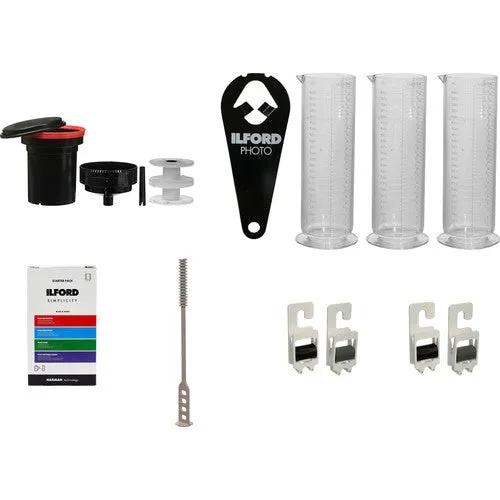
Paterson Film Processing Starter Kit
Key Features: Ilford SIMPLICITY Starter Pack Chemicals Ilford 35mm Cassette Opener Paterson Universal Tank with Two Reels Paterson Thermometer 3 x Paterson 22 oz / 600mL Graduates Paterson Mixing Stirrer 2 x Paterson Film Drying Clip Sets Overview: Begin developing your own black and white film with the Film Processing Starter Kit from Ilford and Paterson . Comprising everything you need, this kit includes an Ilford SIMPLICITY Starter Pack of developing chemicals, a 35mm cassette opener, a Paterson Universal Developing Tank with two reels, a thermometer, three 22 oz / 600mL graduates, a mixing stirrer, and two sets of film drying clips. Ilford 35mm Film Cassette Opener An indispensable tool for at-home film processing, the 35mm Film Cassette Opener from Ilford is a simple tool designed to make the process of opening 35mm film cartridges easier. Its dedicated design opens the top of the cassette, making it faster to remove the film prior to loading it onto a reel just before development. Key Specs Chemistry Type Film Developer, Fixer, Stop Bath, Wetting Agent Powder/Liquid Liquid Liquid Volume 1x 2.0 fl oz / 60.0 mL 1x 1.0 fl oz / 30.0 mL 1x 3.4 fl oz / 100.0 mL 1x 0.8 fl oz / 25.0 mL Packaging Info Package Weight 0.74 lb Box Dimensions (LxWxH) 6.45 x 4.15 x 3.25" Paterson PTP547USpecs Format 2x 35mm Film Rolls or 1x 120/220 Film Roll Material Plastic Packaging Info Package Weight 1 lb Box Dimensions (LxWxH) 7.6 x 6 x 5.6" Paterson PTP547USpecs Liquid Volume 22 fl oz / 600 mL Material Plastic Packaging Info Package Weight 0.435 lb Box Dimensions (LxWxH) 9.2 x 3.4 x 3.4" What's in the Box: Ilford 35mm Film Cassette Opener Ilford SIMPLICITY Starter Pack SIMPLICITY Film Developer (60mL Sachet) SIMPLICITY Stop Bath (30mL Sachet) SIMPLICITY Film Fixer (100mL Sachet) SIMPLICITY Wetting Agent (25mL Sachet) Paterson Super System 4 Universal Developing Tank and Reels Paterson Auto Load Adjustable Reel for Super System 4 Tanks Paterson Center Column and Agitator Kit for Universal 35mm Two Reel Tank Paterson Funnel and Lid Kit Paterson 12" Color Thermometer 3 x Paterson Plastic Graduate - 22oz(600ml) Paterson Chemical Stirrer 2 x Paterson Film Clip Set
Brand: Paterson
Category: Cameras & Optics > Photography > Darkroom > Developing & Processing Equipment > Developing Tanks & Reels